Molly Brant

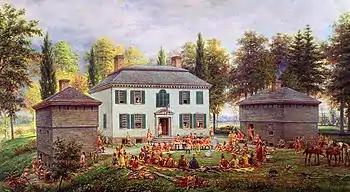
Johnson Hall, Molly Brant's home from 1763 to 1774

When General Sir William Johnson, Superintendent for Northern Indian Affairs, visited Canajoharie, he always stayed at the house of his friend, Molly's stepfather Brant "Kanagaradunkwa". Shortly after Johnson's first common-law wife, Catherine Weisenberg, died, Brant moved into Fort Johnson. Johnson and Molly Brant became intimate; in September 1759, she gave birth to his son, Peter Warren Johnson, named for Sir William's early patron and uncle, Admiral Sir Peter Warren. Brant lived with Johnson at Fort Johnson, and then his personal residence of Johnson Hall after 1763, when the British had defeated the French in the Seven Years' War. (It was known on the North American front as the French and Indian War. The Haudenosaunee had mostly allied with the British during this war.)